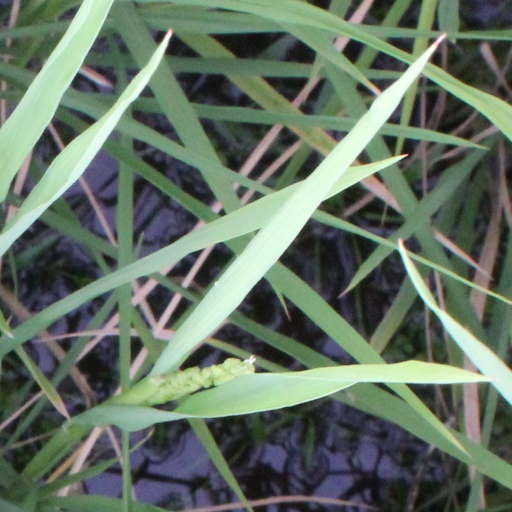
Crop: rice